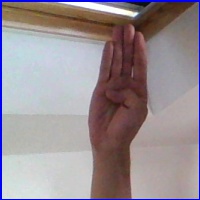
Letra: B